Ceratopetalum gummiferum

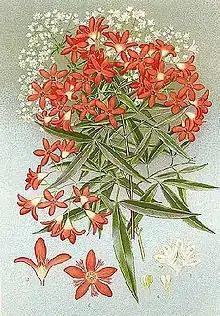
Painting of Christmas bush by Edward Minchen

Plants initially grow as rounded shrubs but mature to pyramidical trees. The leaves comprise three leaflets and are up to 8 cm long. The petioles are grooved on the upper side and are 10 to 20 mm long.